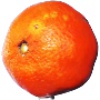
Label: Clementine 1